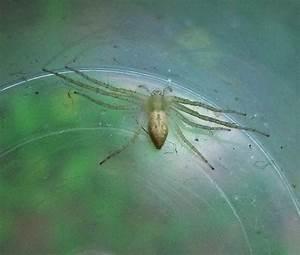
spider